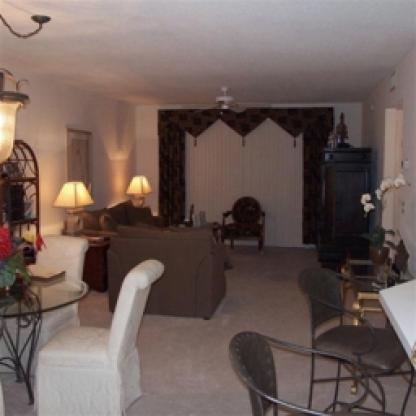
Scene: Indoor